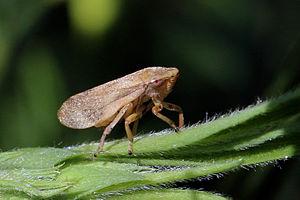
Le complexe du dessèchement rapide de l'olivier, ou syndrome du déclin rapide de l'olivier, est une maladie bactérienne qui affecte les oliviers, se manifestant par le dessèchement du limbe des feuilles, d'abord limité à des rameaux isolés, puis s'étendant à des branches entières du houppier jusqu'à affecter la totalité de l'arbre.